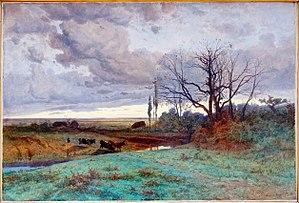
Soirée d'octobre au Palais des beaux-arts de Lille.
L'école de Crozant désigne, de façon informelle, une succession de colonies d'artistes pratiquant la peinture de paysage et qui s'étaient établis autour du village de Crozant, situé à la limite nord du Département de la Creuse, d'où son nom.
Gustave Eugène Castan, né le 23 décembre 1823 à Genève et mort le 27 juillet 1892 à Crozant, est un peintre paysagiste, graveur et lithographe suisse.